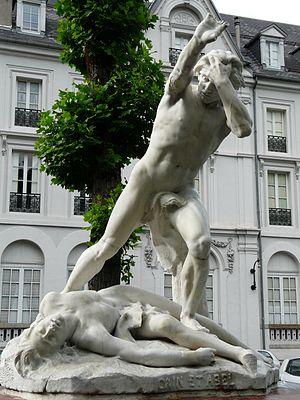
Caïn et Abel, statue réalisée par Jean-Marie-Mengue, Bagnères-de-Luchon, Haute-Garonne, France.
L'idée de mal est associée à tous les événements accidentels ou non, aux comportements ou aux états de fait jugés nuisibles, destructeurs ou immoraux, et qui sont sources de souffrances morales ou physiques. Négligée par l'Antiquité qui tient cette idée pour une opinion ou un sentiment dont il faudrait se délivrer, le mal est devenu un problème philosophique avec les doctrines dualistes — notamment Plotin — et l'apparition du monothéisme et du manichéisme, selon Olivier Abel.